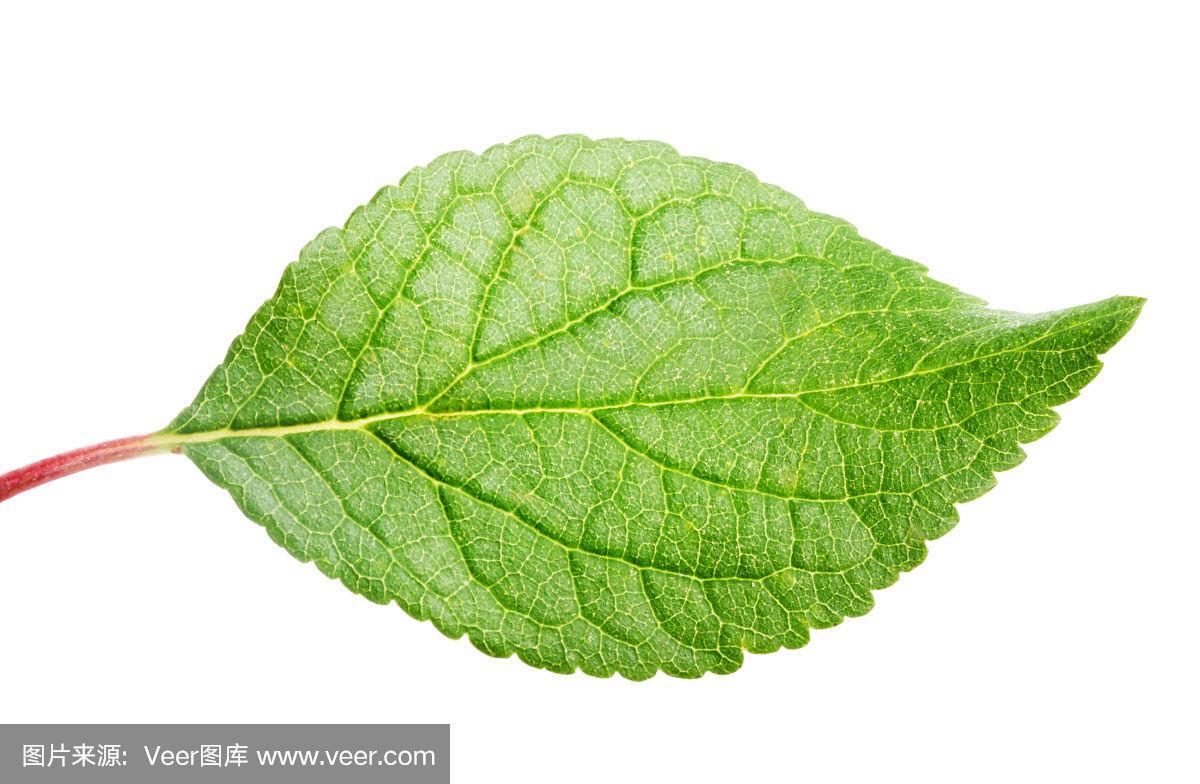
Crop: apple
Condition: healthy